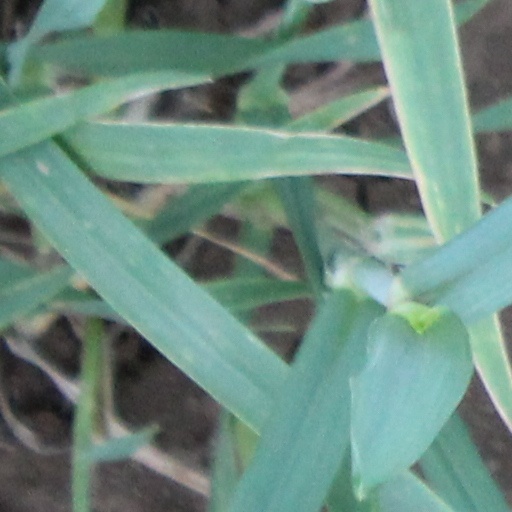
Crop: wheat